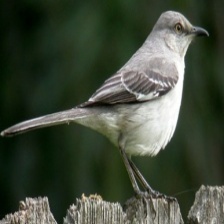
Species: NORTHERN MOCKINGBIRD
Scientific name: MIMUS POLYGLOTTOS